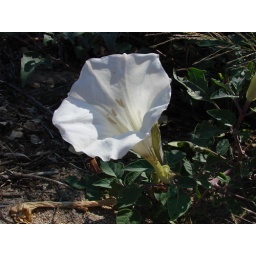
A common white flower growing wild in the desert